Take Me Home (Cher song)

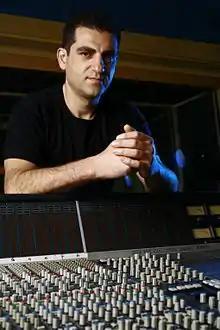
Yoad Nevo "pictured" programmed the bass guitar.

The track was produced by British musician Damian LeGassick, who also mixed and engineered the song. He additionally played the keyboards and the guitar while programming them. The bass guitar was played by Guy Pratt and programmed by Yoad Nevo. Jake Davis served as an engineer for mix; he also helmed the additional programming and sound design. The sound was remixed and additionally produced by Jeremy Wheatley at the Townhouse studios, while Ellis-Bextor's vocals were produced and recorded by Bacon & Quarmby at the Strongroom studios.